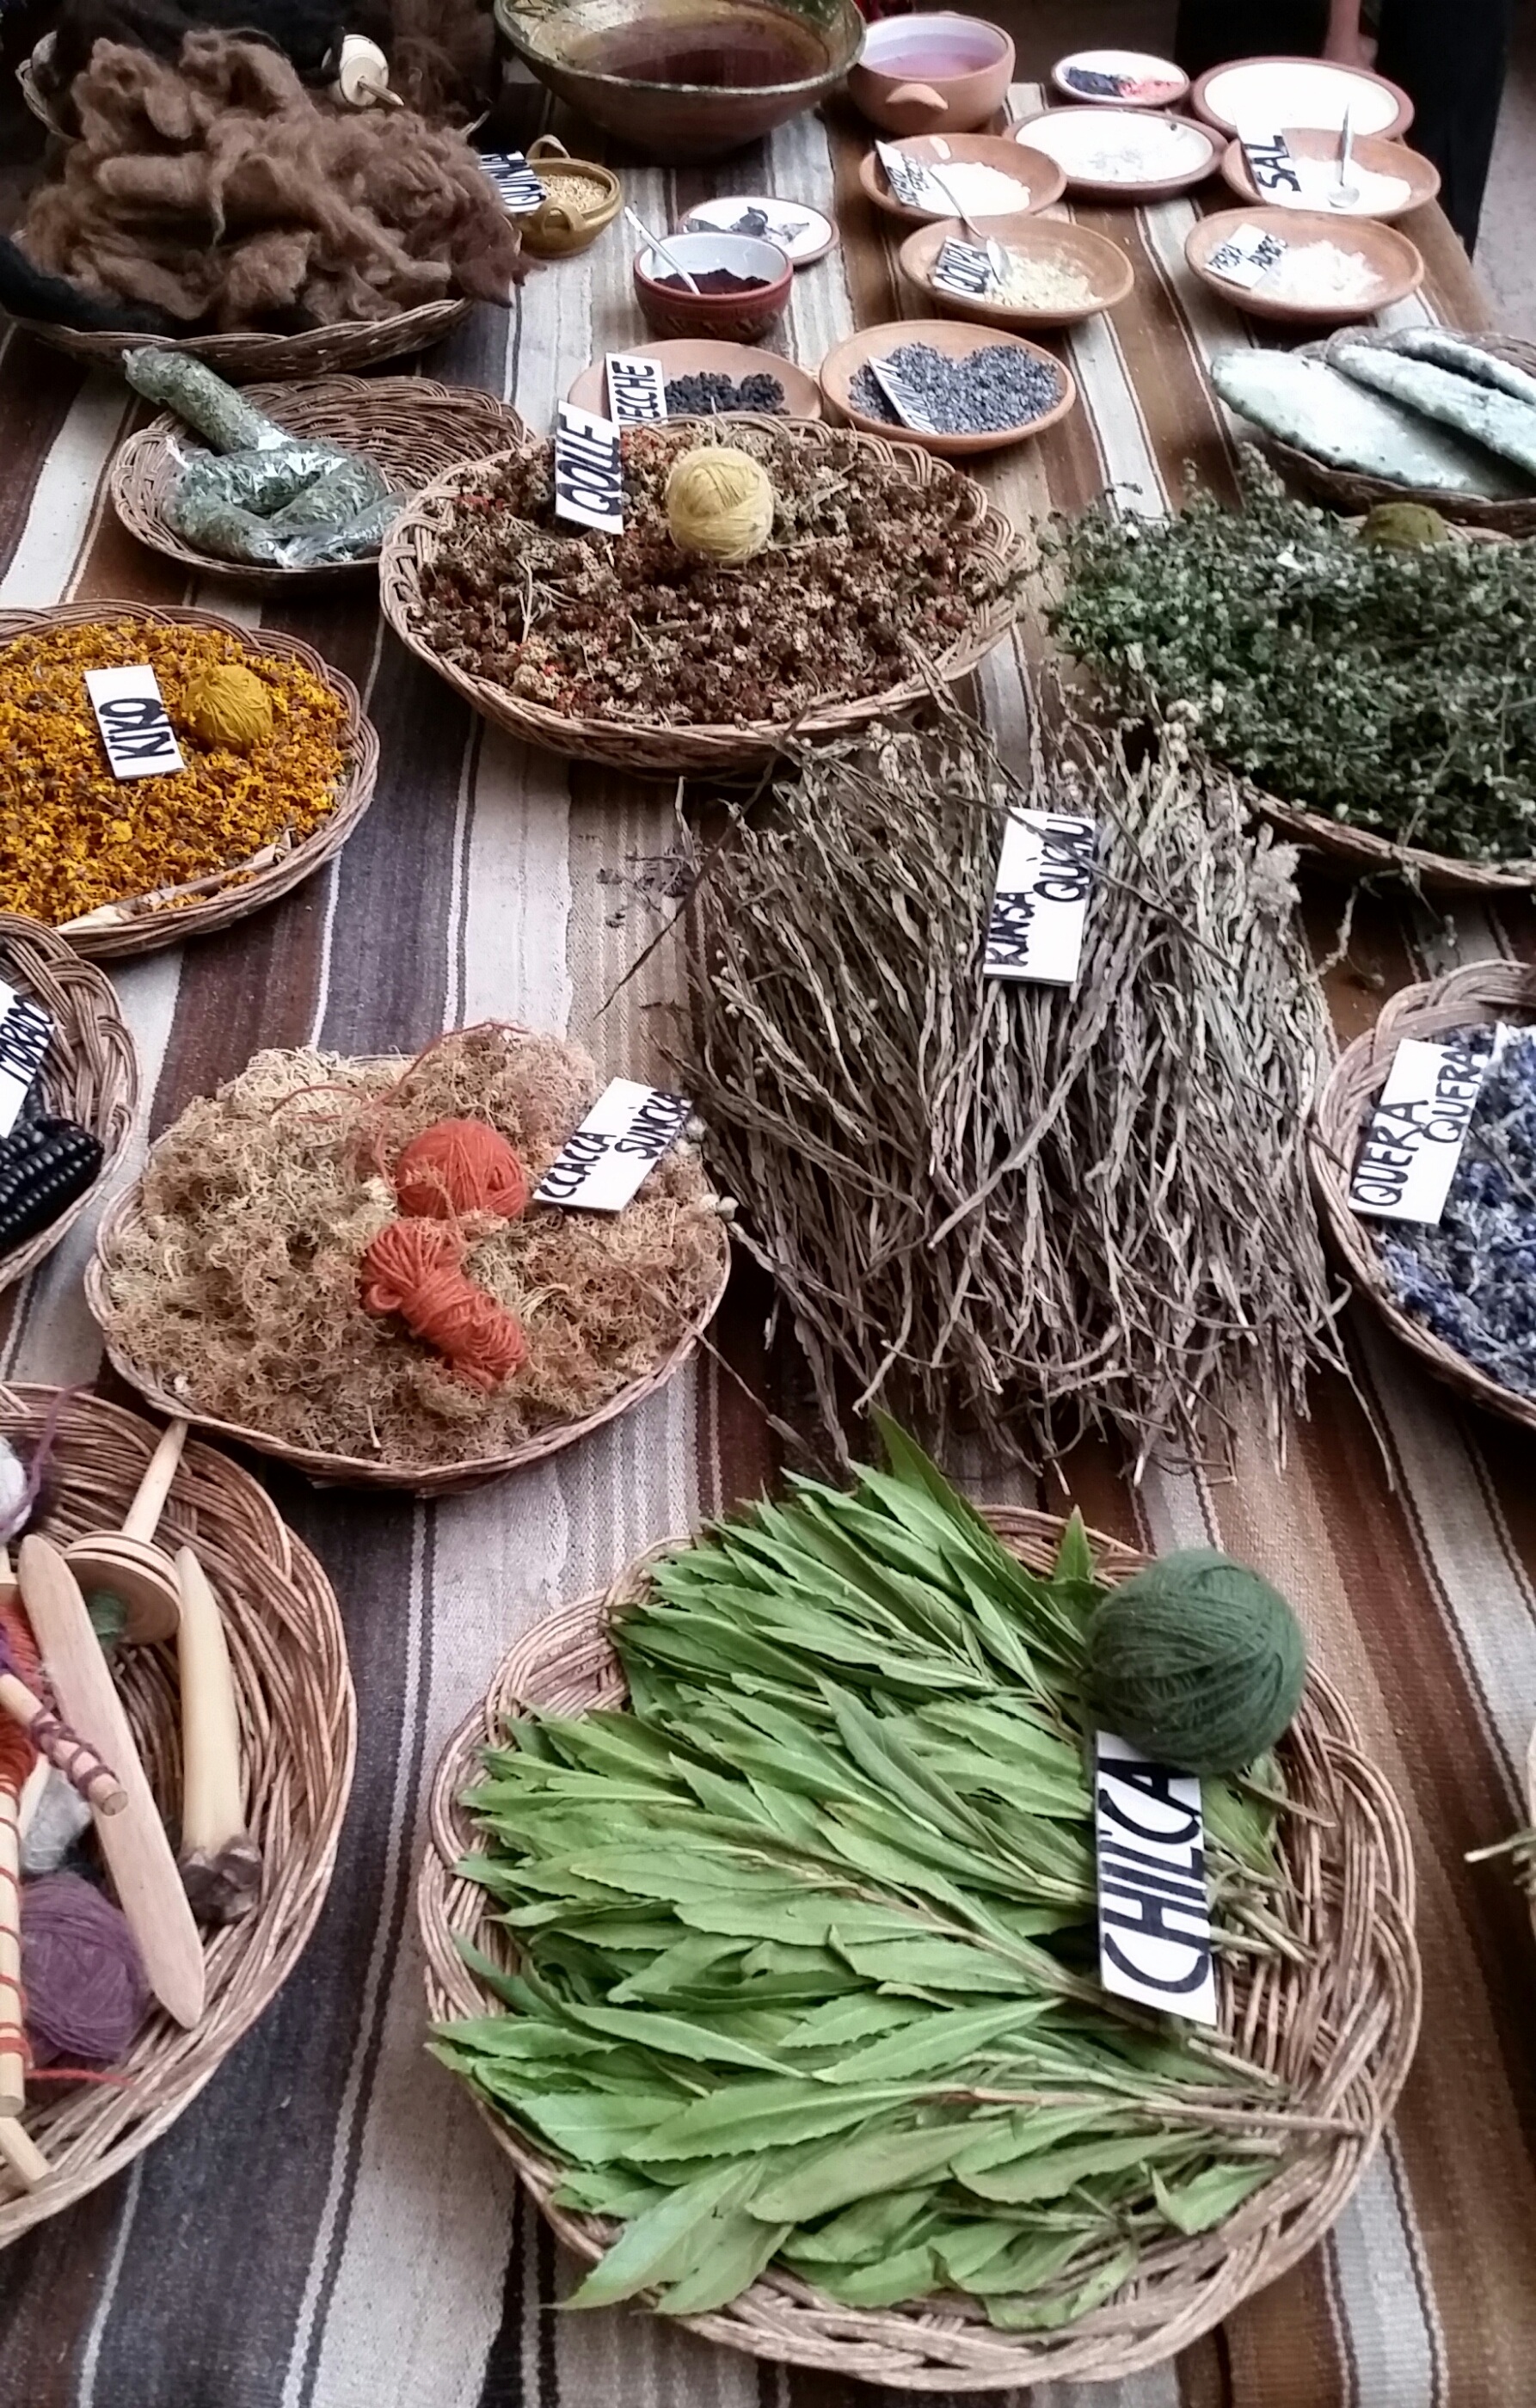
plant, city, meal, food, produce, natural, market, peru, public space, south, american, herbs, human settlement